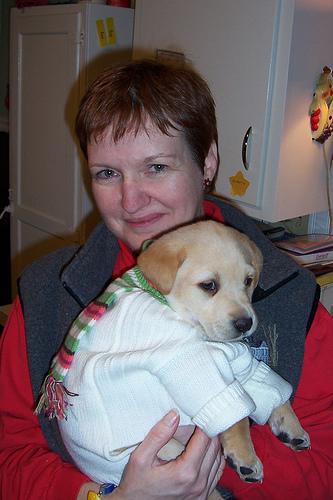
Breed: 3580-n000122-Labrador_retriever